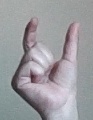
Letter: nun